Cabo Rojo, Puerto Rico

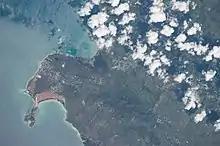
Picture of Cabo Rojo taken during ISS Expedition 53

The municipality of Cabo Rojo lies on the southern-west corner of the island of Puerto Rico, on the Western Coastal Plains. Sierra Bermeja, Puerto Rico's geologically oldest mountain range, crosses the municipality from west to east towards Lajas. It is bordered by Mayagüez and Hormigueros to the north, San Germán and Lajas to the east, the Caribbean Sea to the south and the Mona Passage to the west. Cabo Rojo has a surface area of 72 square miles (187 km).